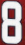
Number: 8